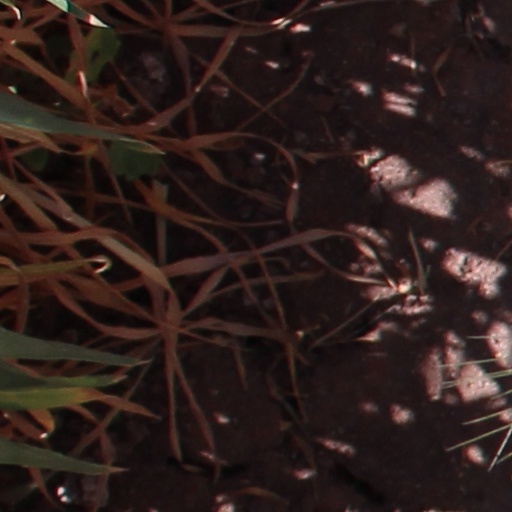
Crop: wheat